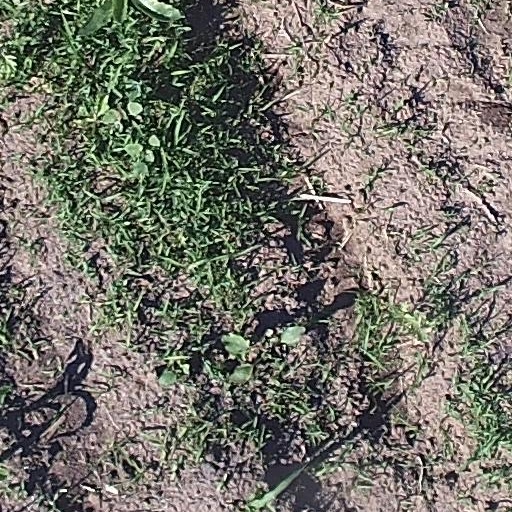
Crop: maize; corn